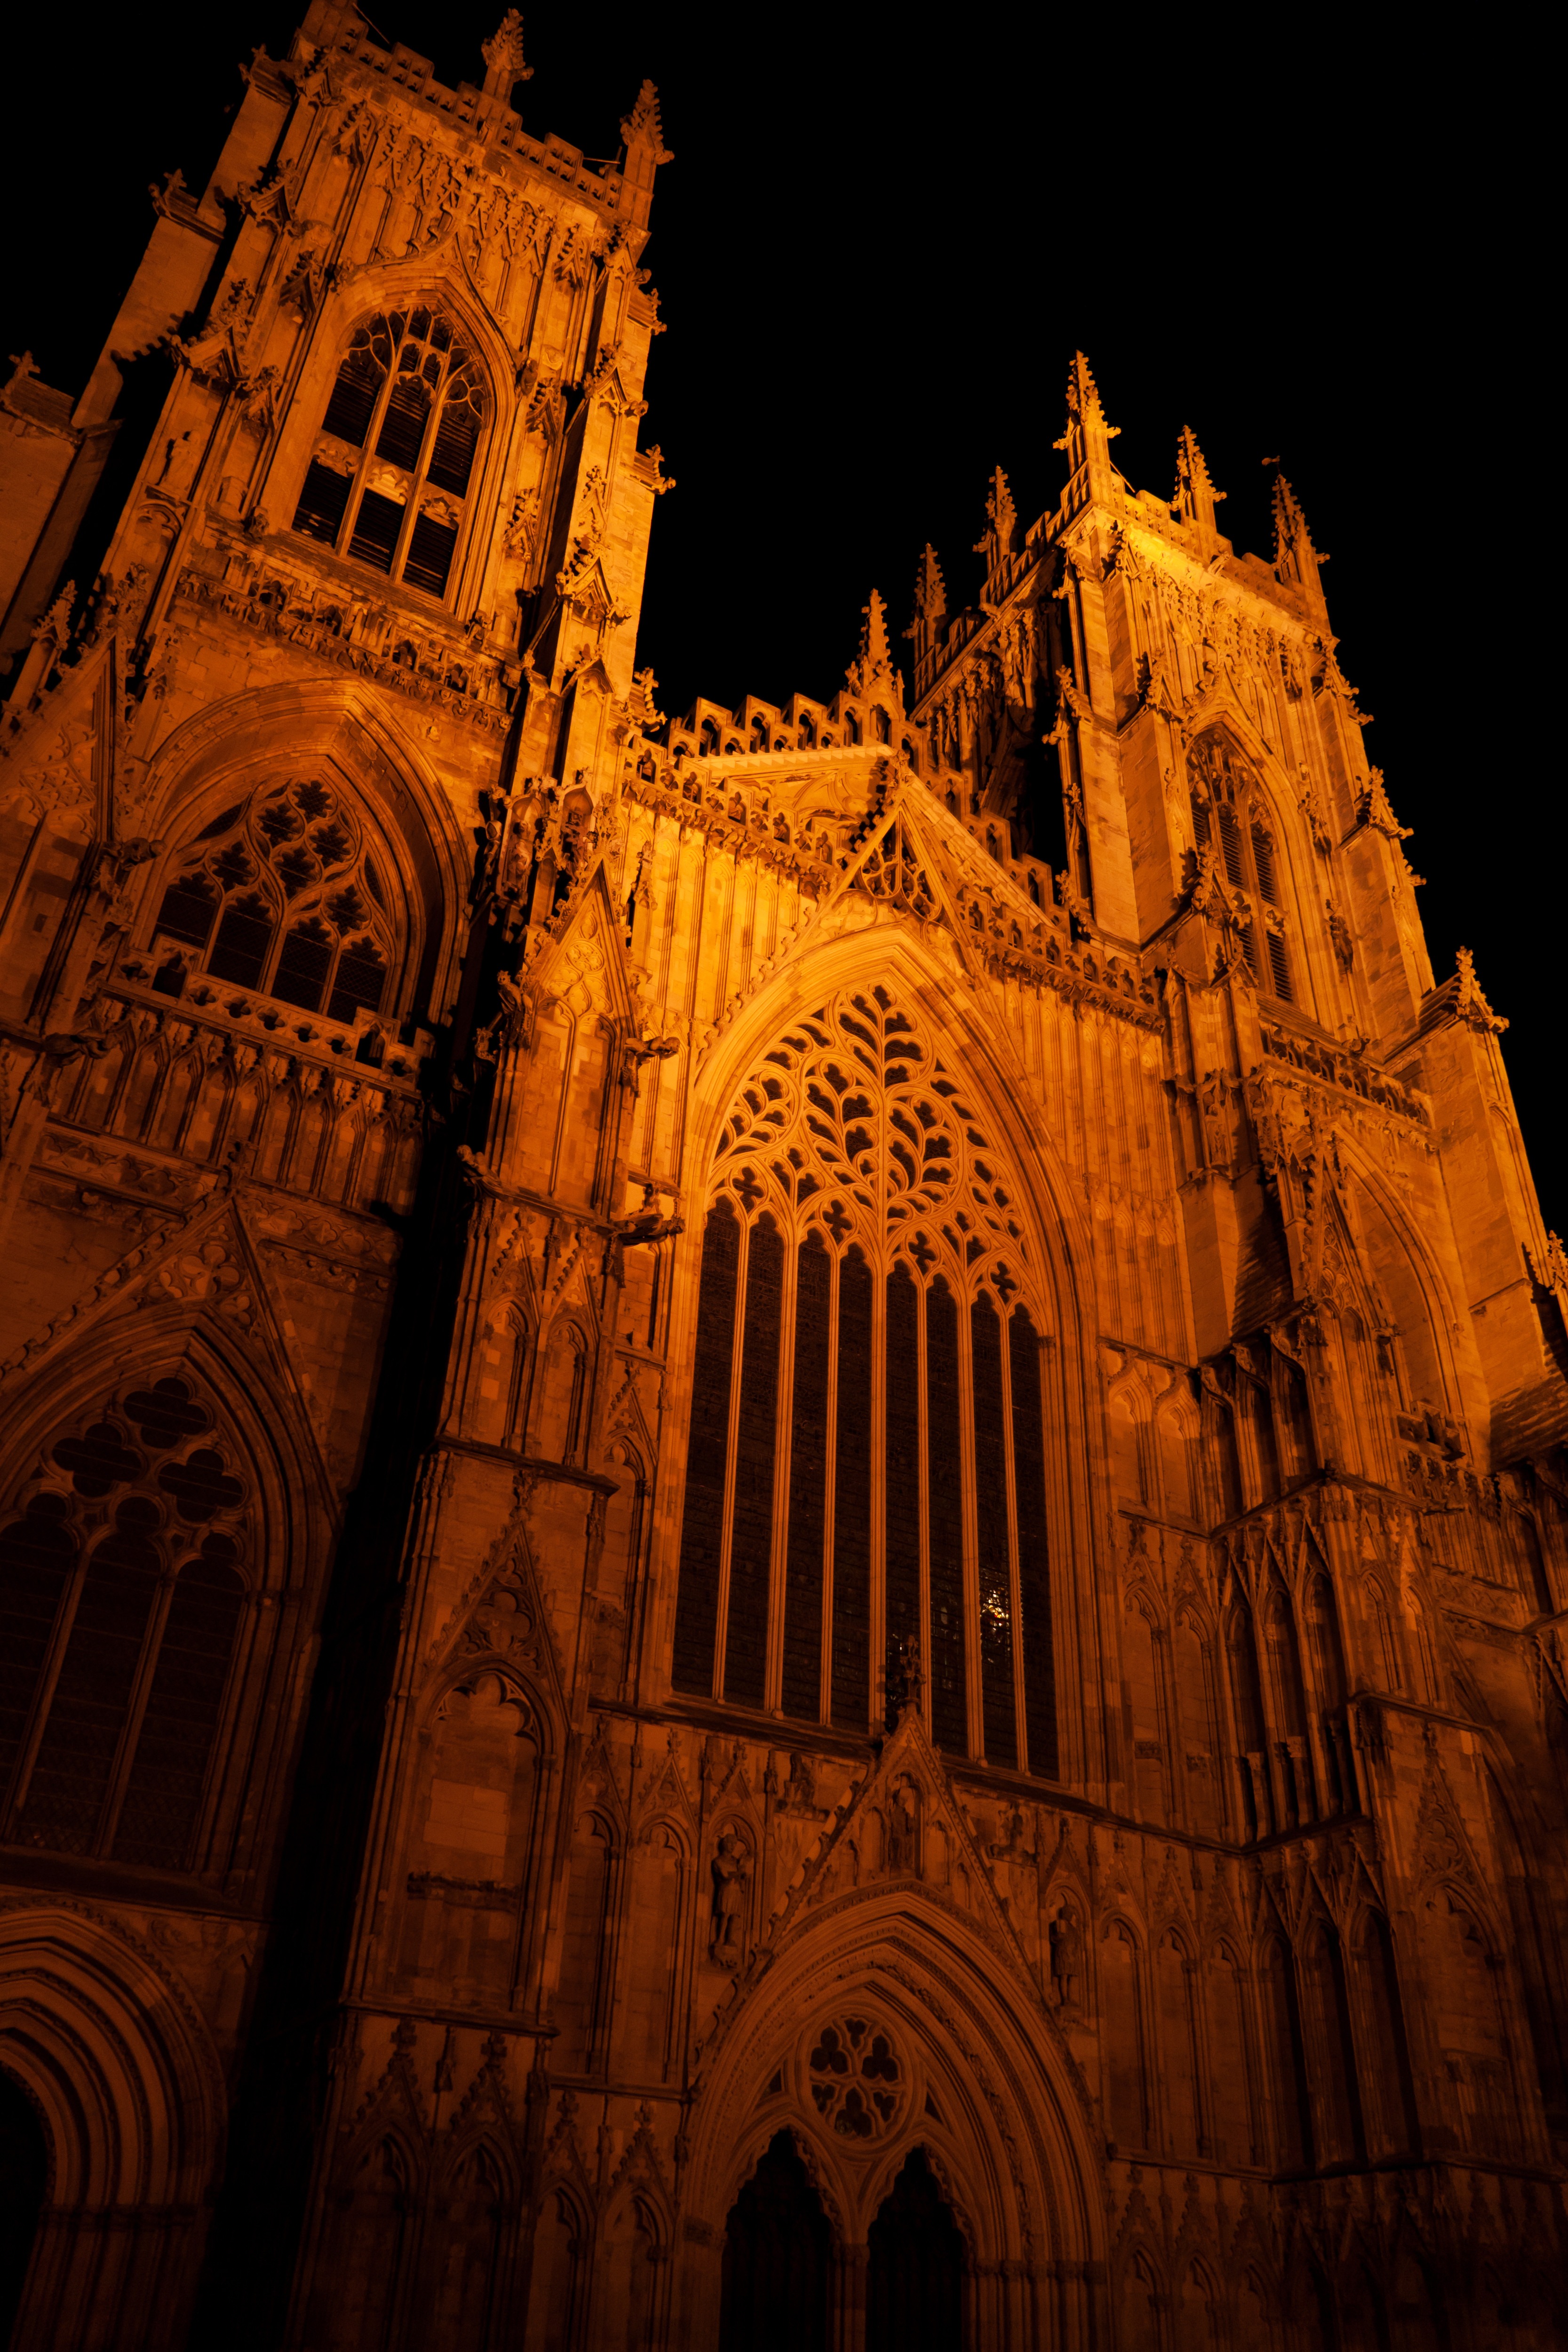
architecture, night, building, old, stone, dark, tower, religion, landmark, church, cathedral, gothic, place of worship, illuminated, england, religious, yorkshire, medieval, temple, symmetry, minster, york, historical, gothic architecture, ancient history